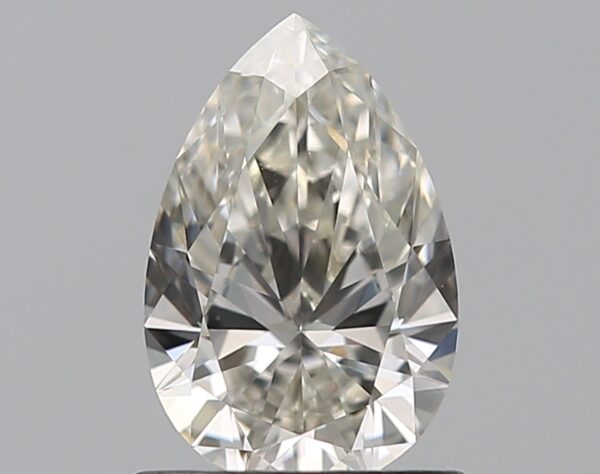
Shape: pear
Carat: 0.7
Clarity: VS1
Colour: J
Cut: EX
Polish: EX
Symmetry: EX
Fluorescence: M
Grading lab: GIA
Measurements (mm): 7.65 x 5.03 x 3